Abduljabbar Nasiru Kabara

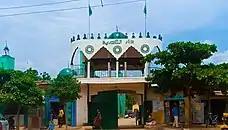
House of Ƙadiriyya, were Abduljabbar was born and educated, co-founded by his father Nasuru Kabara for the movement of Ƙadiriyya in Africa.

Abduljabbar throughout his life was well known as a Qadiriyya follower and a scholar in Muslims communities in Nigeria, following the footsteps of his father.